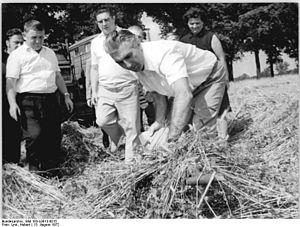
Georg Ewald, né le 30 octobre 1926 à Buchholz et mort le 14 septembre 1973 près de Gotha, est un homme politique est-allemand. Il est ministre de l'Agriculture, des Forêts et de l'Agroalimentaire entre 1963 et 1973.
Le ministère de l'Agriculture, des Forêts et de l'Agroalimentaire de la République démocratique allemande était le ministère chargé de la politique agricole au sein du gouvernement de la RDA. Il est créé en 1949 et dissous à la réunification de cette dernière avec la République fédérale d'Allemagne, en 1990. Ses fonctions ont alors été reprises par le ministère fédéral de l'Agriculture.